Santa Chiara all'Albergaria

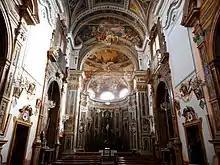
Interior of Church towards apse

The church has a single nave with shallow side chapels and a semicircular apse. The apse dome was designed by Amato in the 1678 reconstruction, which continued even after the 1726 earthquake. The side chapels have lost some of their past decoration, which can still be seen in the apse.